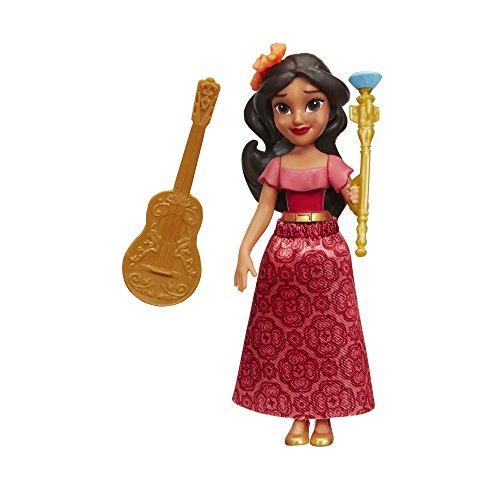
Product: Disney Elena of Avalor Scepter Adventure Doll
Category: Toys & Games | Dolls & Accessories | Dolls
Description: Introducing Disney's Elena of Avalor.
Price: $7.99
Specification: ProductDimensions:5x6x1.8inches|ItemWeight:1.6ounces|ShippingWeight:1.6ounces(Viewshippingratesandpolicies)|DomesticShipping:ItemcanbeshippedwithinU.S.|InternationalShipping:ThisitemcanbeshippedtoselectcountriesoutsideoftheU.S.LearnMore|ASIN:B01JLYDNZ4|Itemmodelnumber:C0381AS0|Manufacturerrecommendedage:4yearsandup